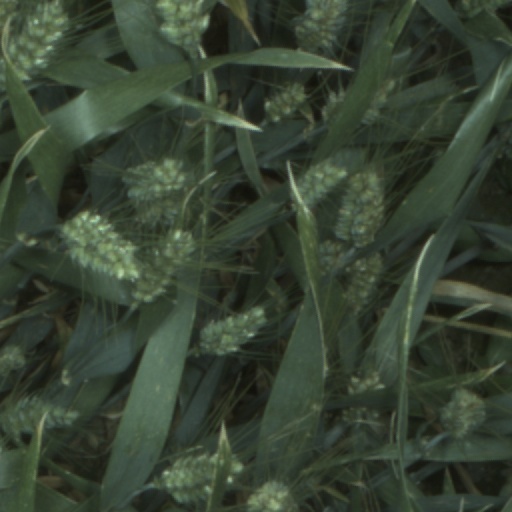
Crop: wheat